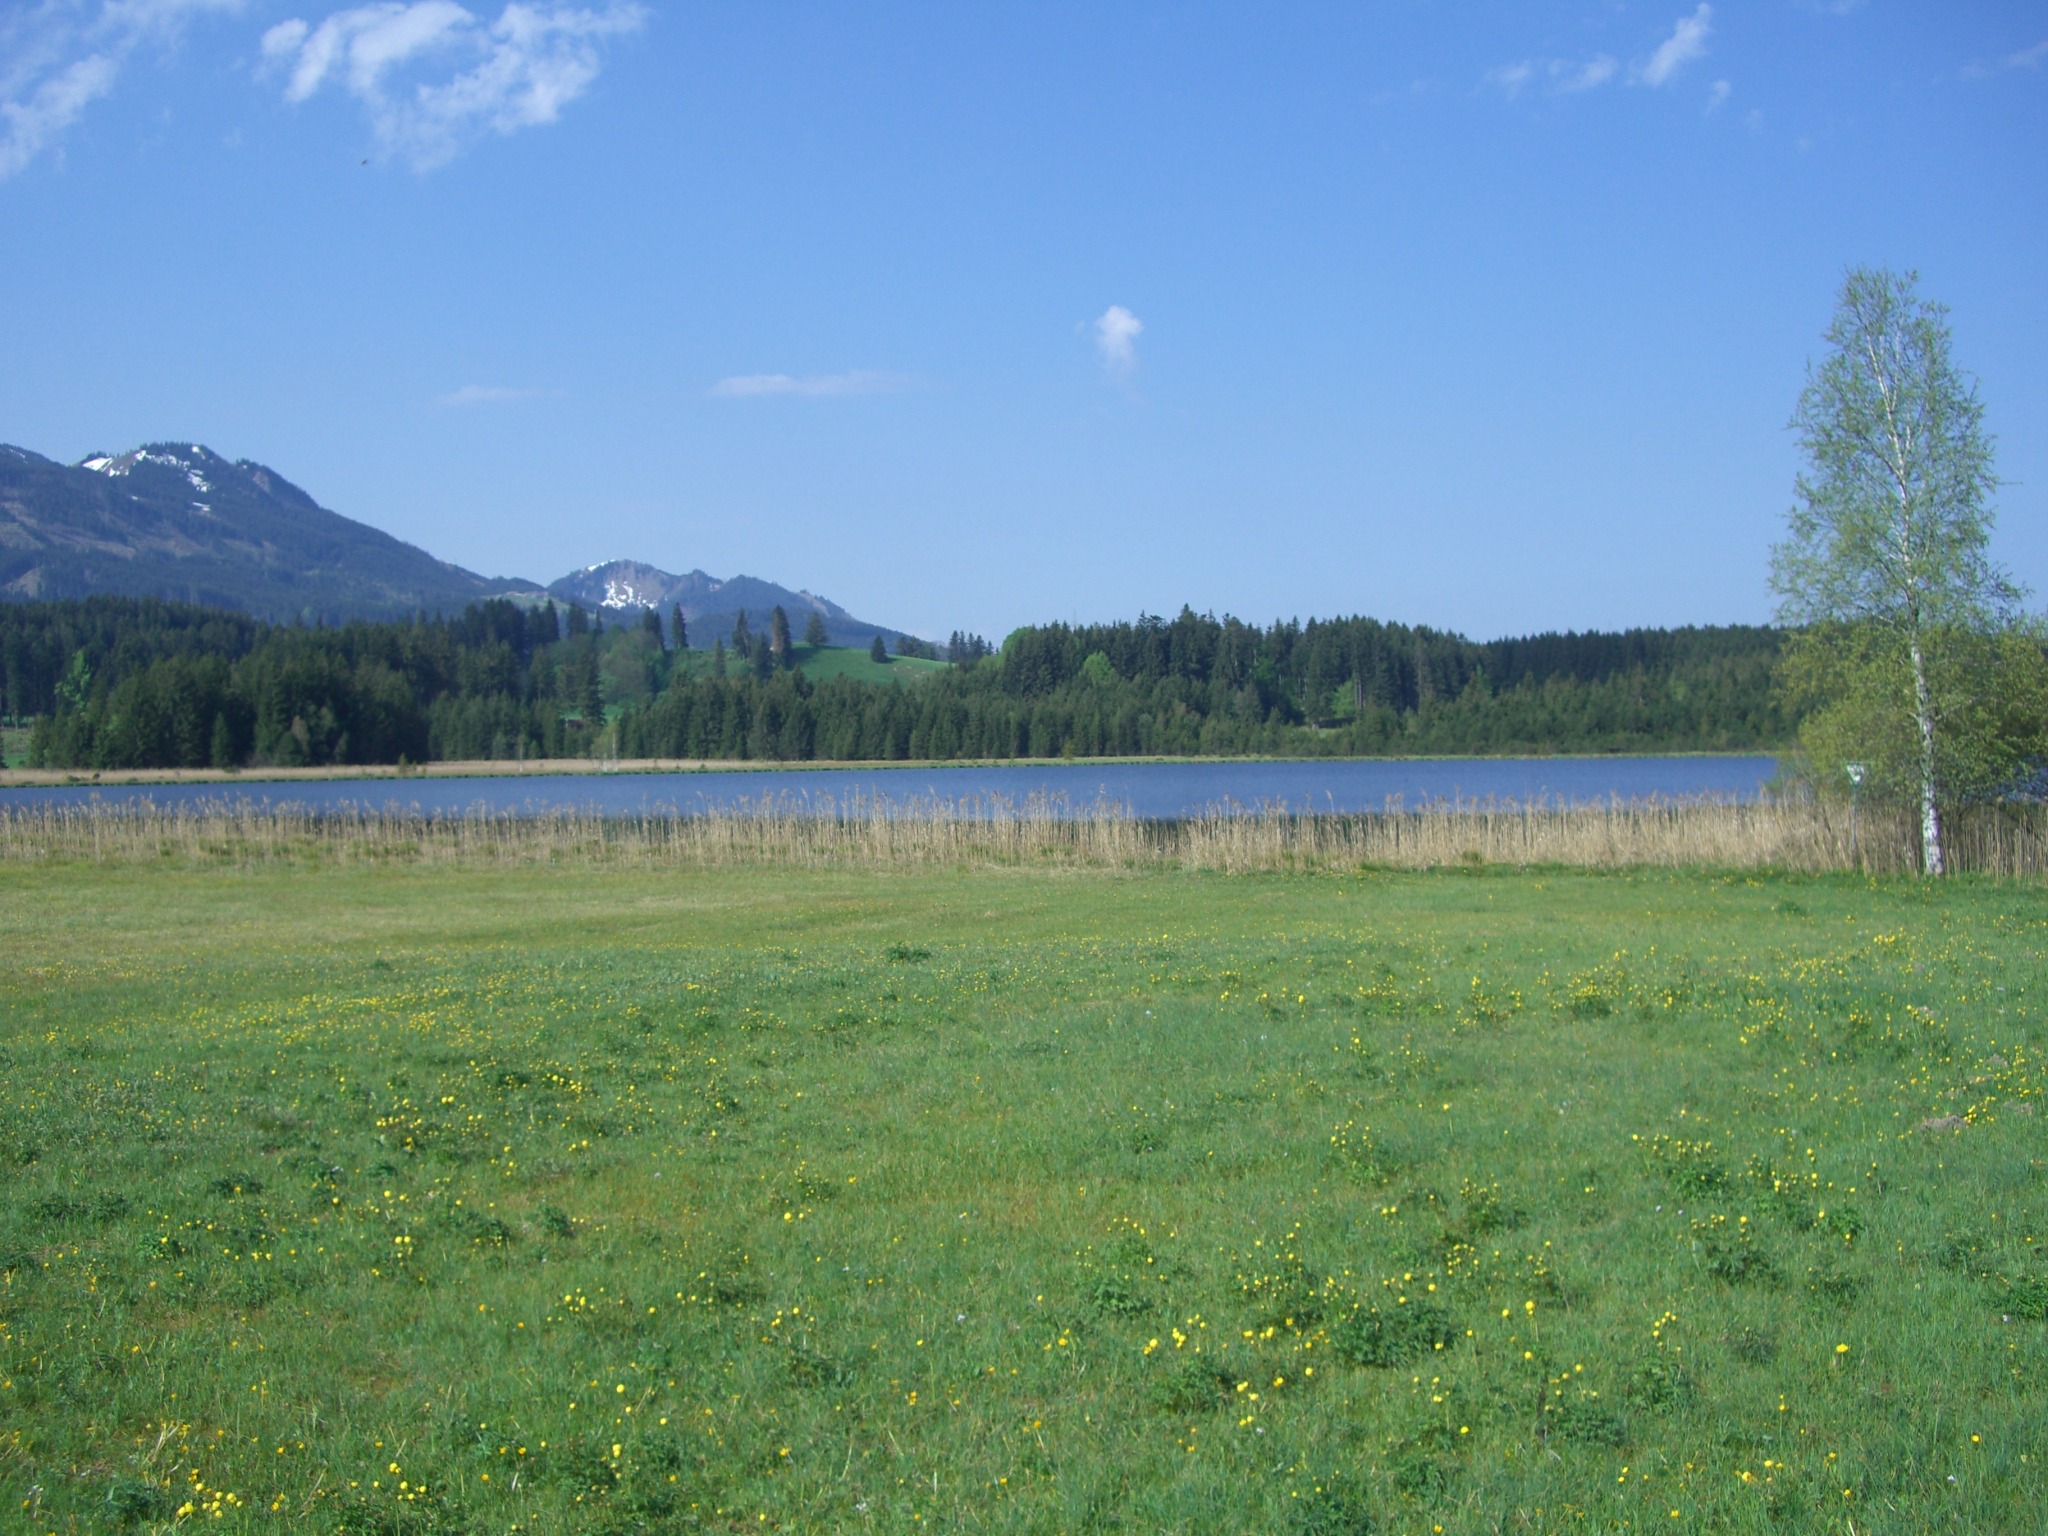
landscape, grass, marsh, wilderness, mountain, field, farm, meadow, prairie, hill, lake, reed, pond, pasture, ranch, reservoir, plain, mountains, grassland, wetland, plateau, habitat, loch, ecosystem, sky blue, steppe, rural area, nesselwang, natural environment, geographical feature, land lot, attlesee